Red Bull Racing

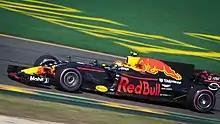
Max Verstappen during the 2017 Australian Grand Prix

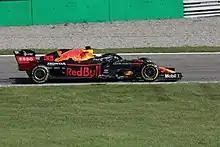
Max Verstappen at the 2019 Italian Grand Prix

In 2017, Red Bull Racing retained their 2016 driver line-up and continued using TAG Heuer-branded Renault engines. In the first race in Australia, Ricciardo retired on lap 25, in a weekend plagued with problems for him, while Verstappen finished 5th.